Krautheim

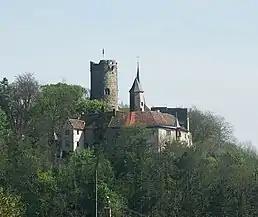
Krautheimer Castle

The current city of Krautheim is the result of administrative reform during 1972/1973. At the time, there was a merger of the formerly independent municipalities of Baden Krautheim, Gommersdorf, Horrenbach, Klepsau, Neunstetten, Oberndorf and the Württemberg-based communities of Altkrautheim, Ober- und Unterginsbach together. The area was named as the city of Krautheim. The towns have a range between about 60 and 700 inhabitants, and Krautheim itself as the central town has about 2,000 inhabitants.